Nina F. Elgo

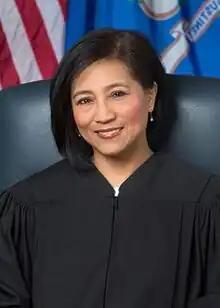

Nina F. Elgo (born June 18, 1962) is an American lawyer who serves as a judge of the Connecticut Appellate Court. She is the first Asian Pacific American to be appointed to the Connecticut Appellate Court and the Connecticut Superior Court.